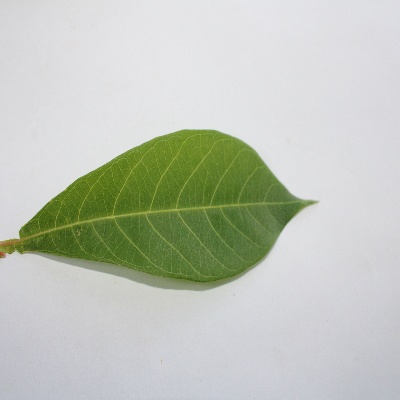
Crop: Cassava
Condition: healthy